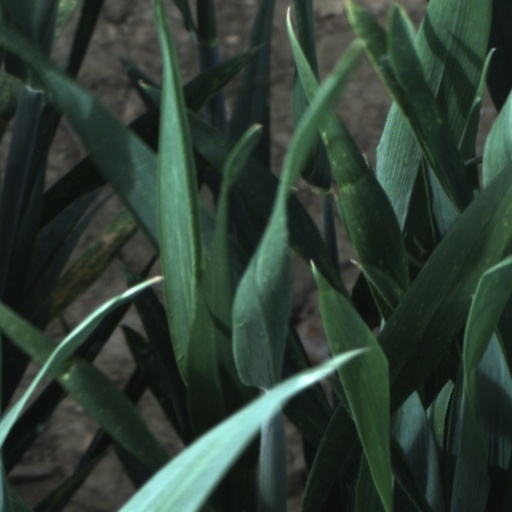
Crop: wheat